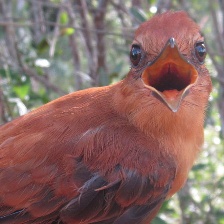
Species: CINNAMON ATTILA
Scientific name: ATTILA CINNAMOMEUS